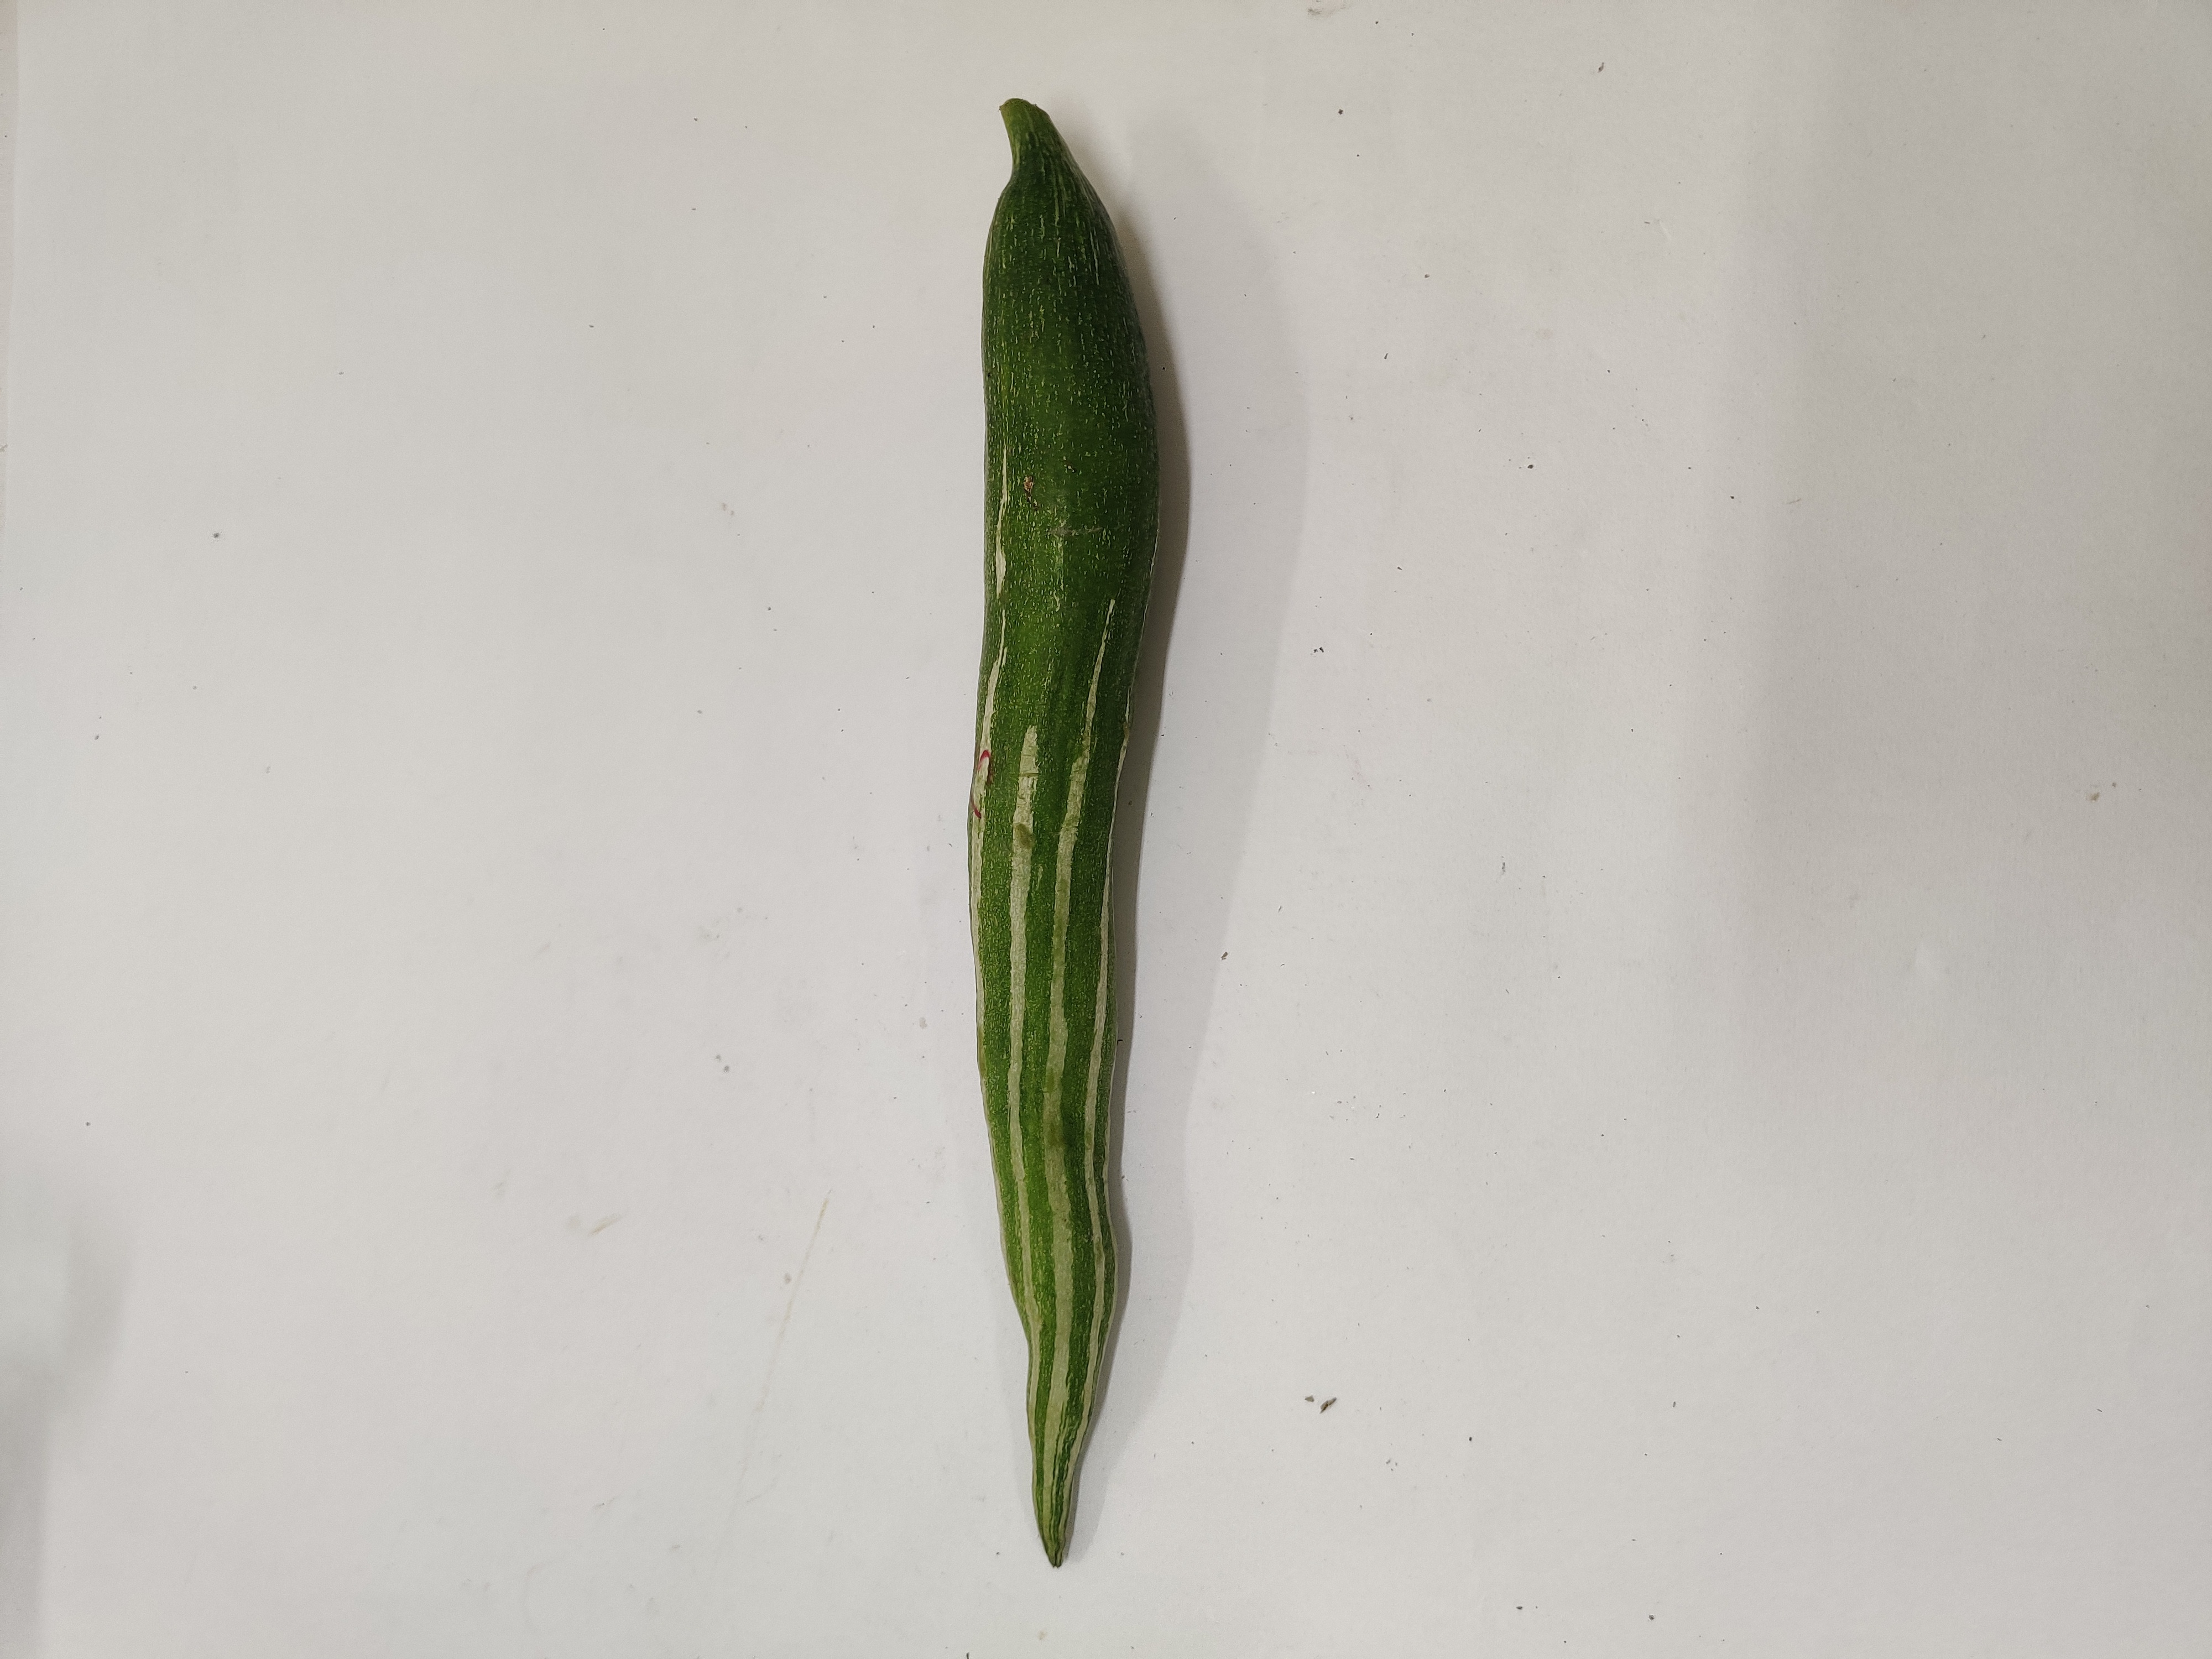
Crop: Snake Gourd
Condition: Damaged